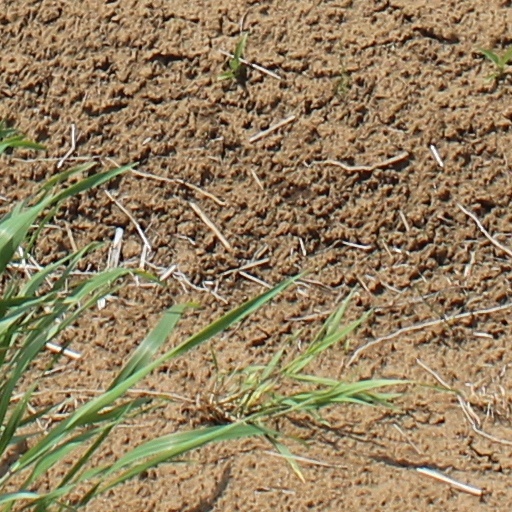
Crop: wheat